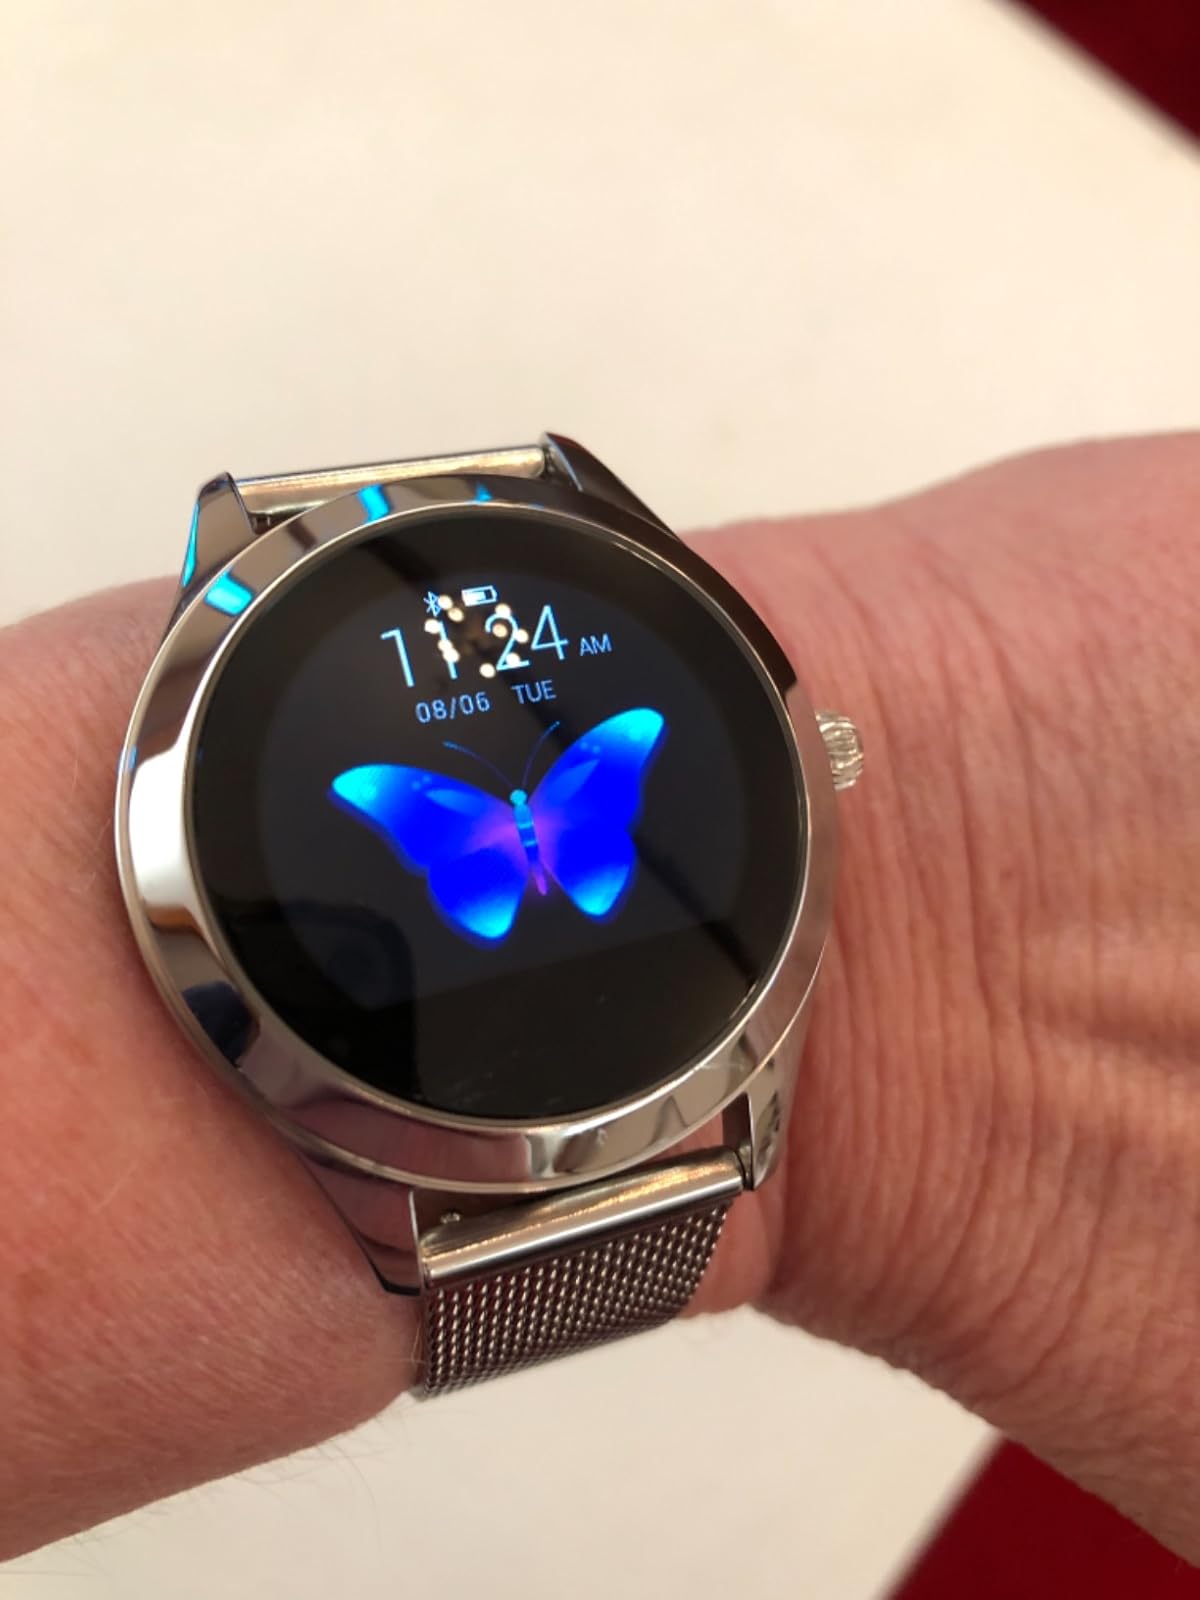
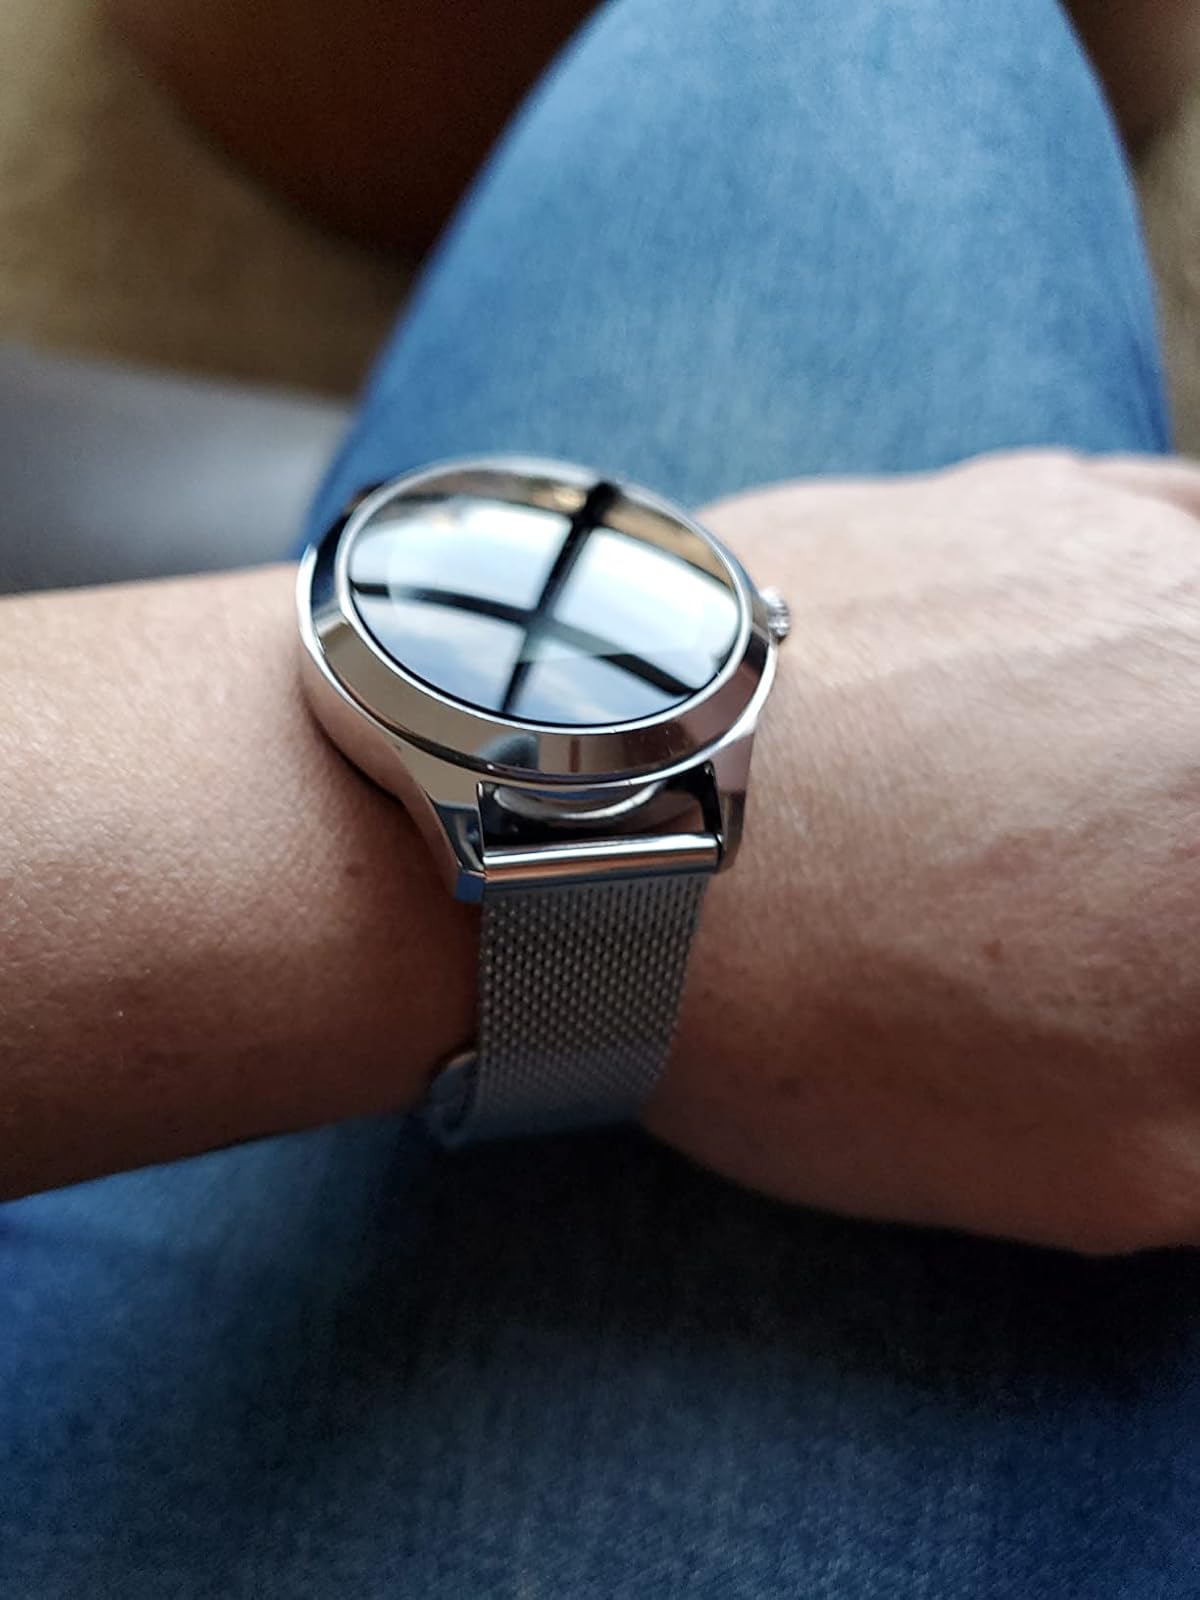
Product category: smartwatch
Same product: yes